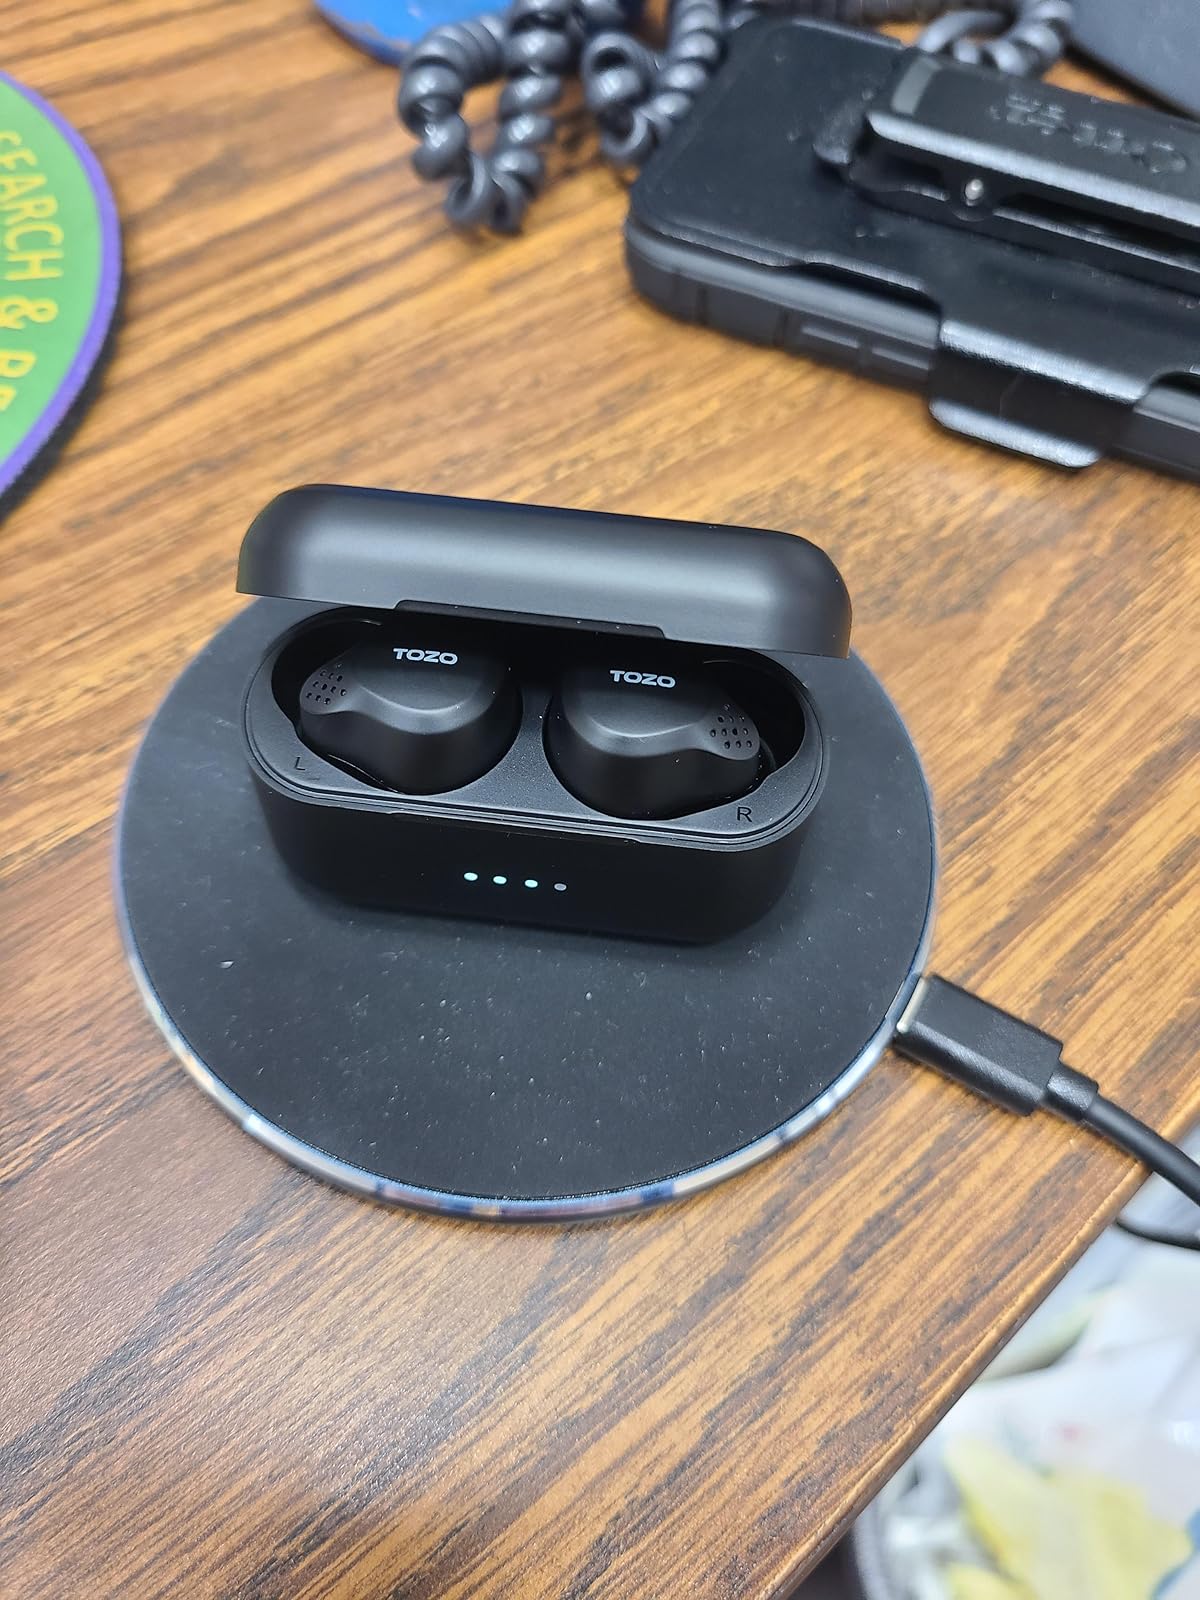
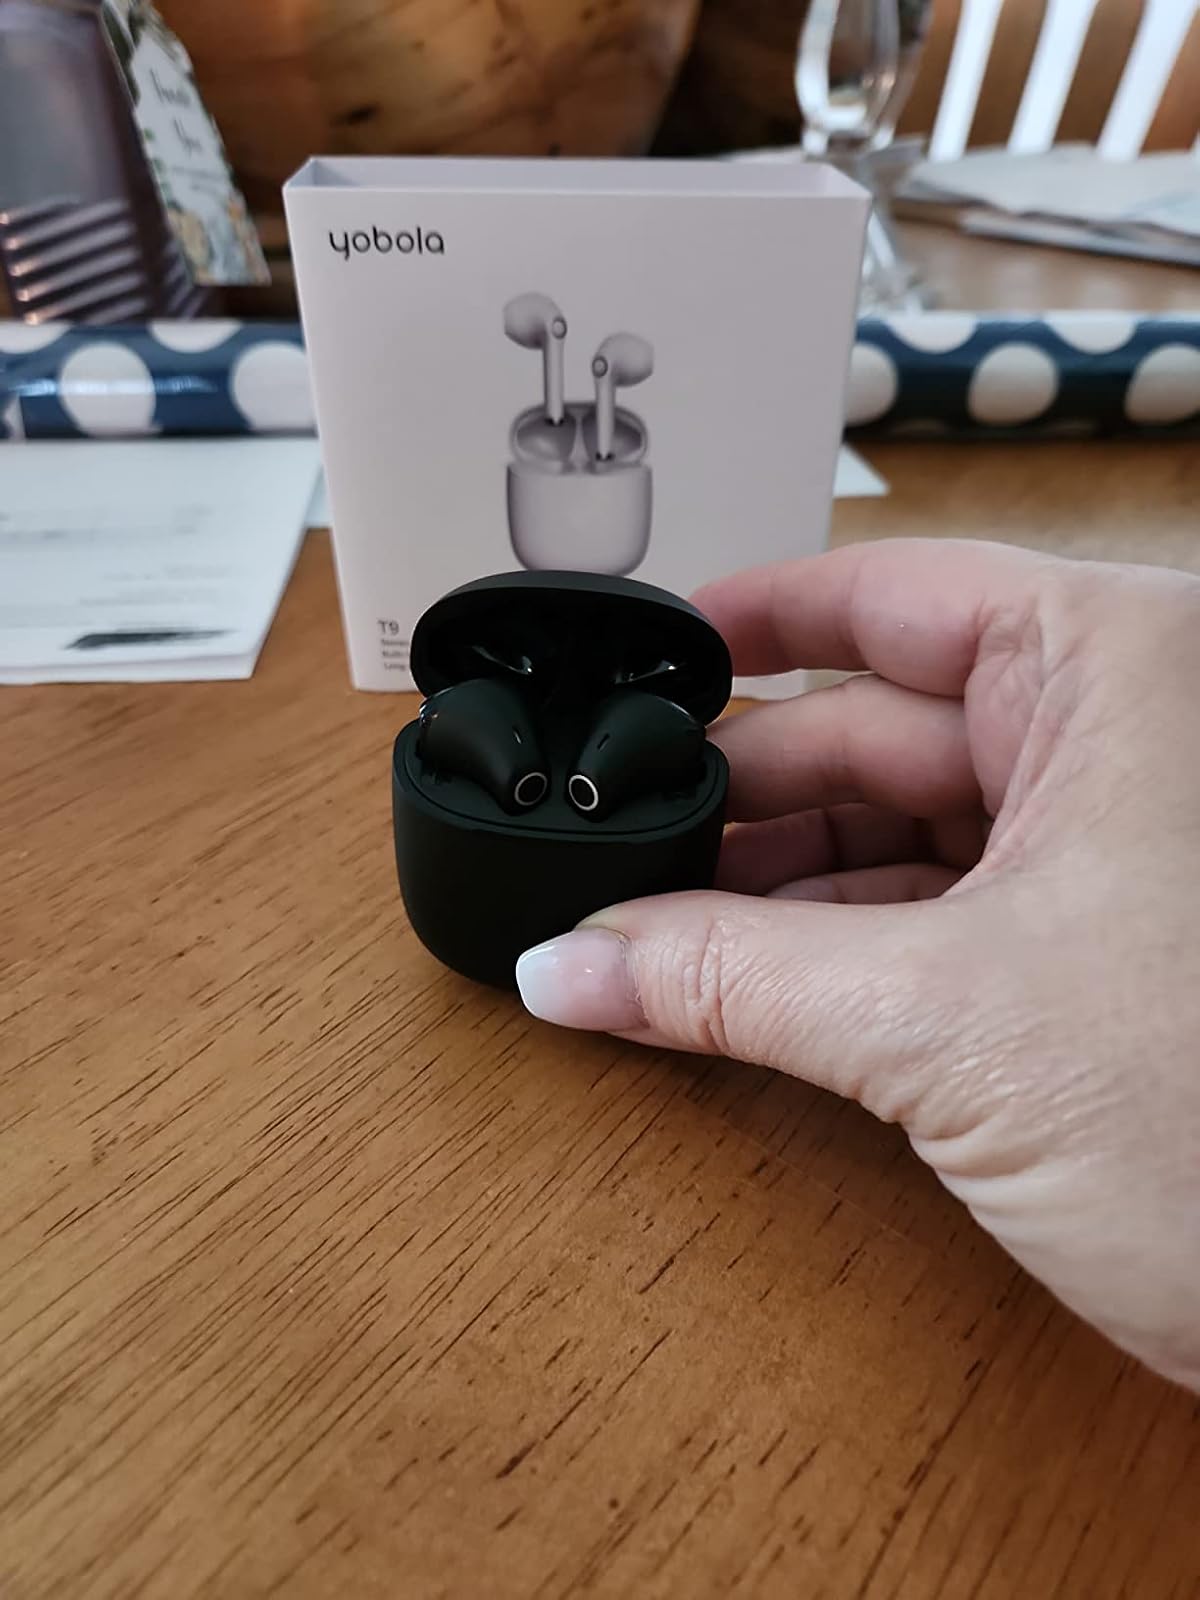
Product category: earbuds
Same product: no